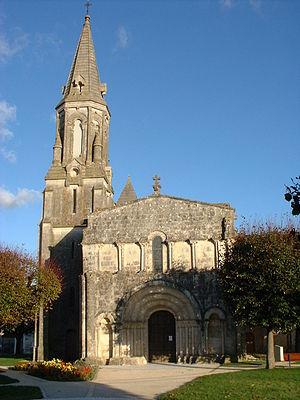
Église saint grégoire de Tesson photo personelle prise le 13 novembre 2004 à 17:28 NaSH 14 nov 2004 à 19:20 (CET)
Tesson est une commune du sud-ouest de la France, située dans le département de la Charente-Maritime.